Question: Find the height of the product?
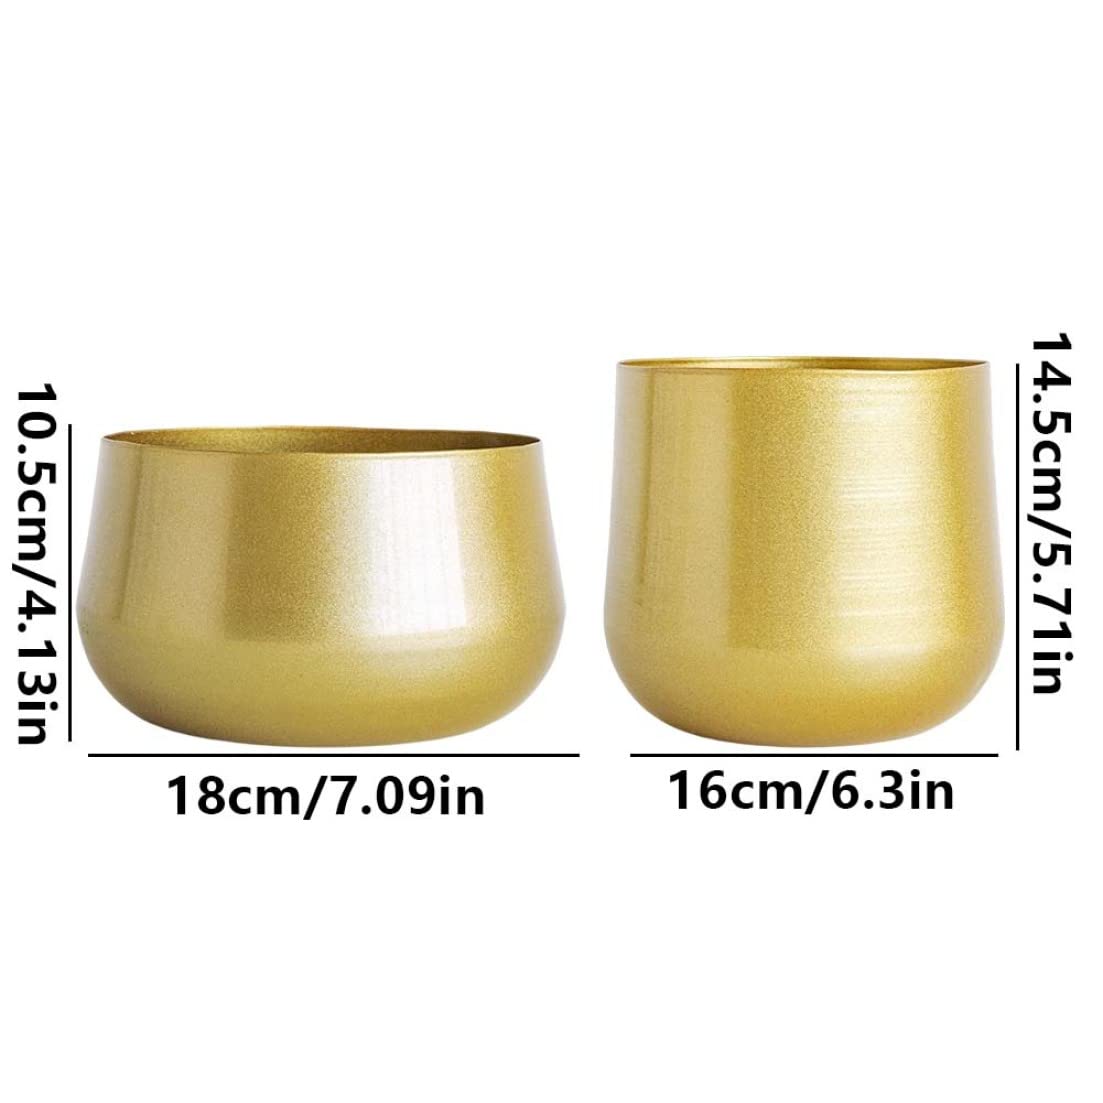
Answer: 10.5 centimetre